Orwashers Bakery

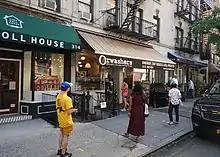
Bakery restaurant, East 78th Street

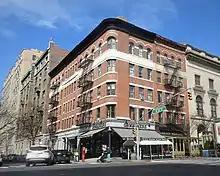
West 81st Street branch in 2021

Orwashers Bakery is a famous breadmaking business in New York City that has been listed among the top ten bakeries in America. It was established in 1916 on 78th Street in the Yorkville area of the New York City borough of Manhattan and it is now one of the last vestiges of the thriving immigrant population that lived in that area around the start of the 20th century.